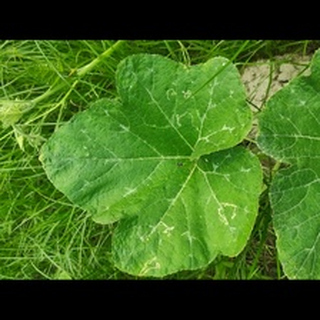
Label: healthy_pumpkin